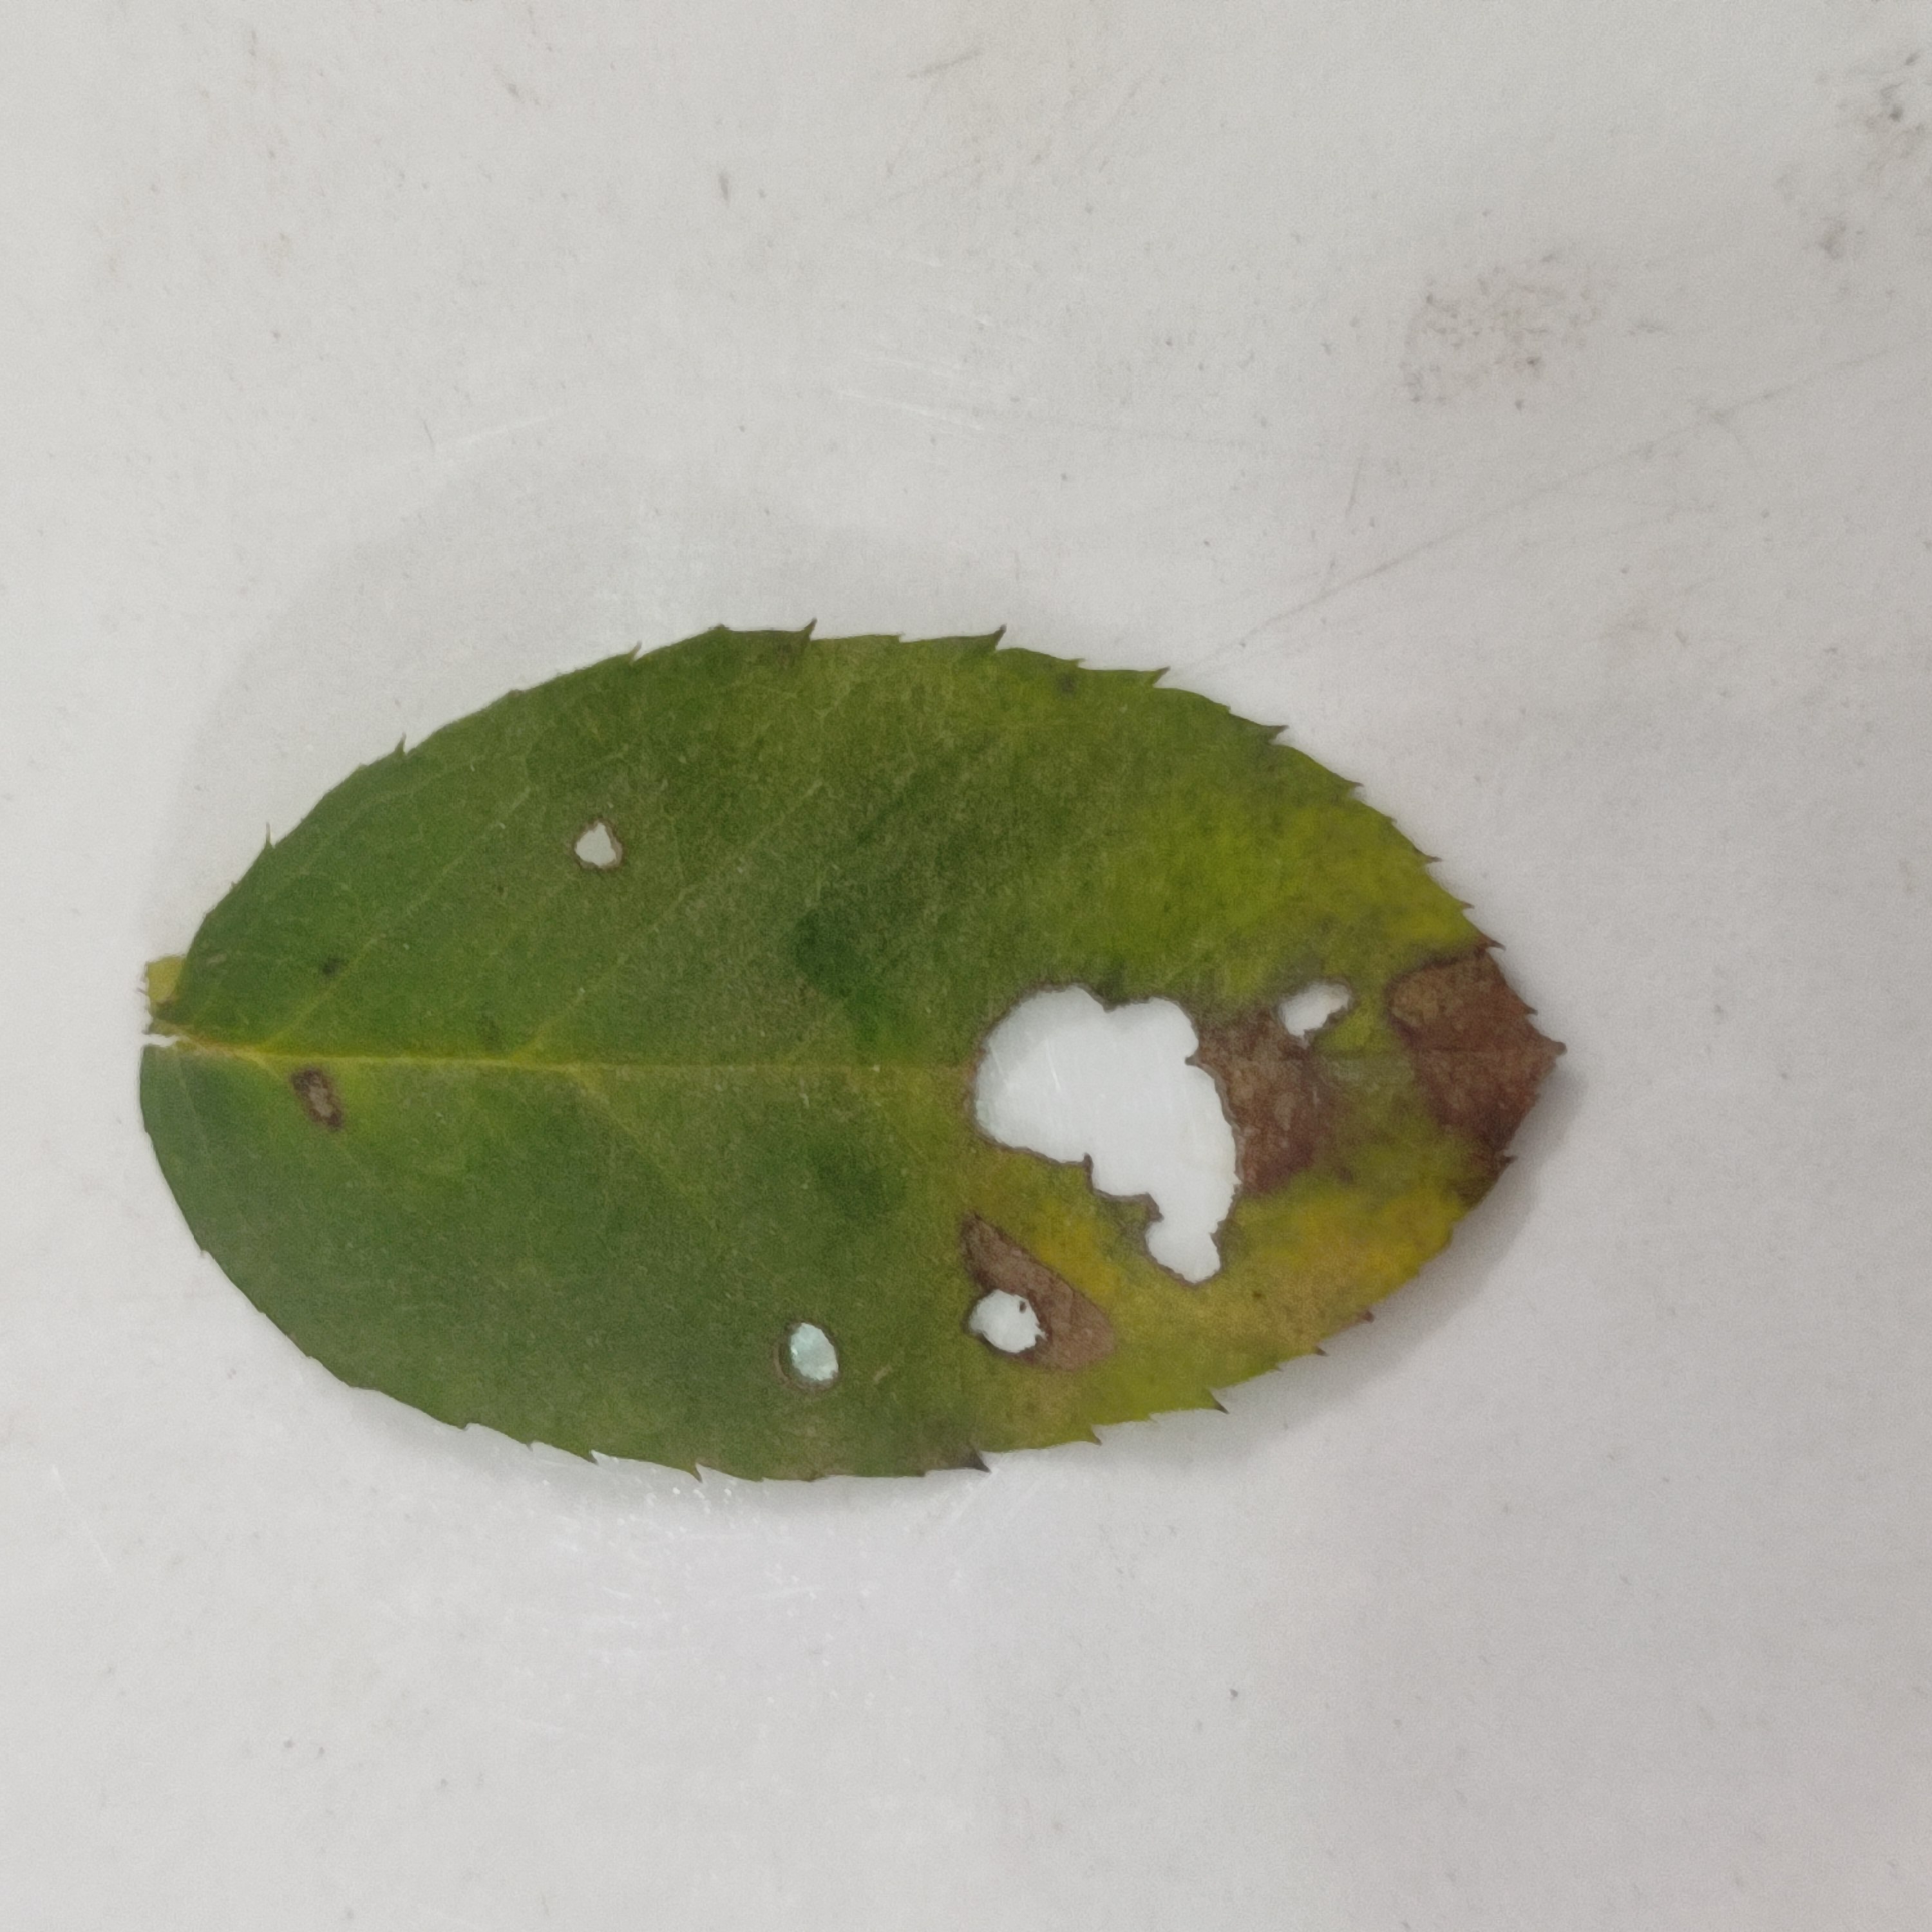
Label: Black Spot